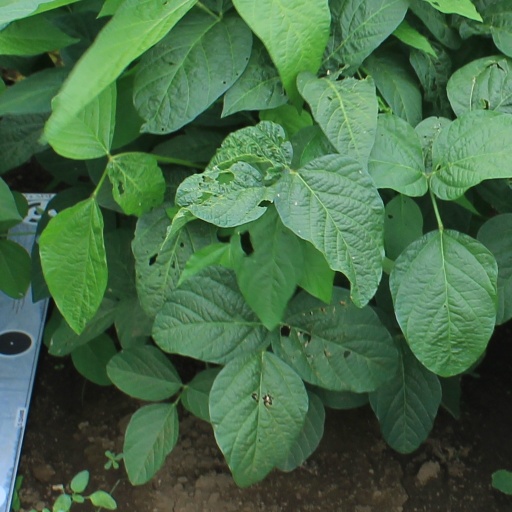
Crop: soybean